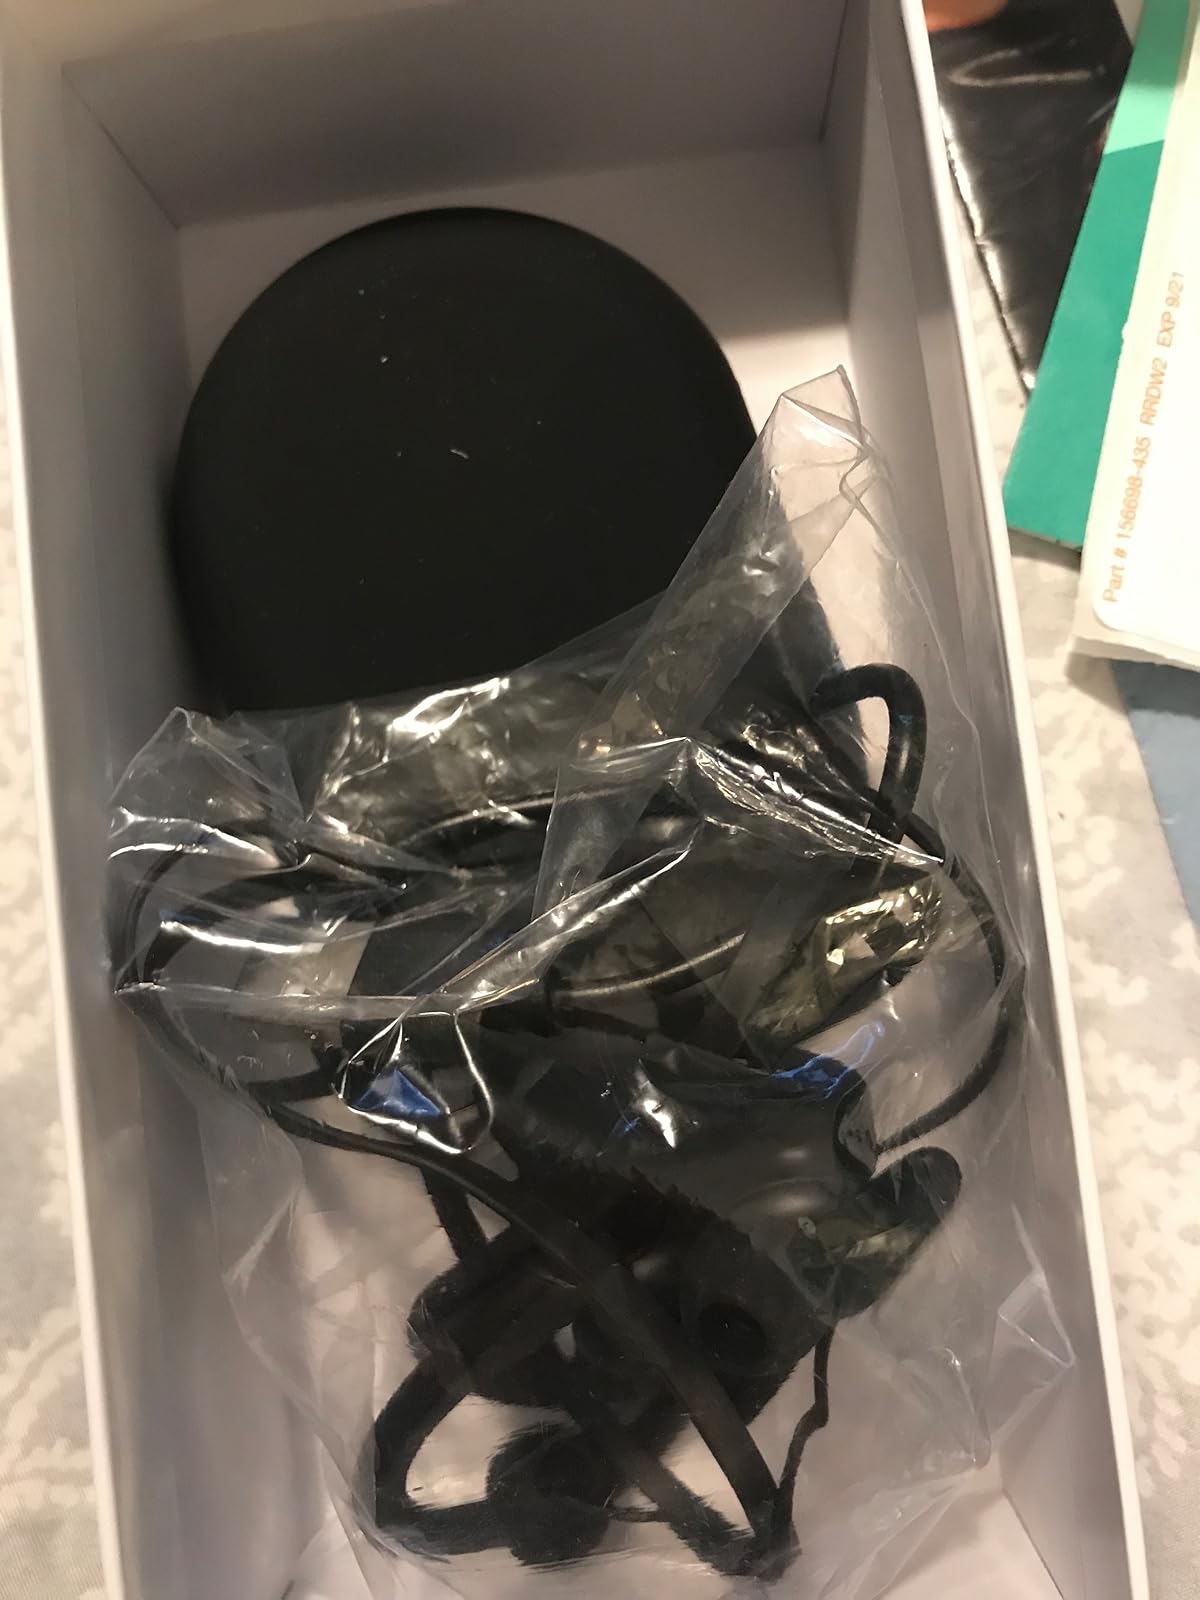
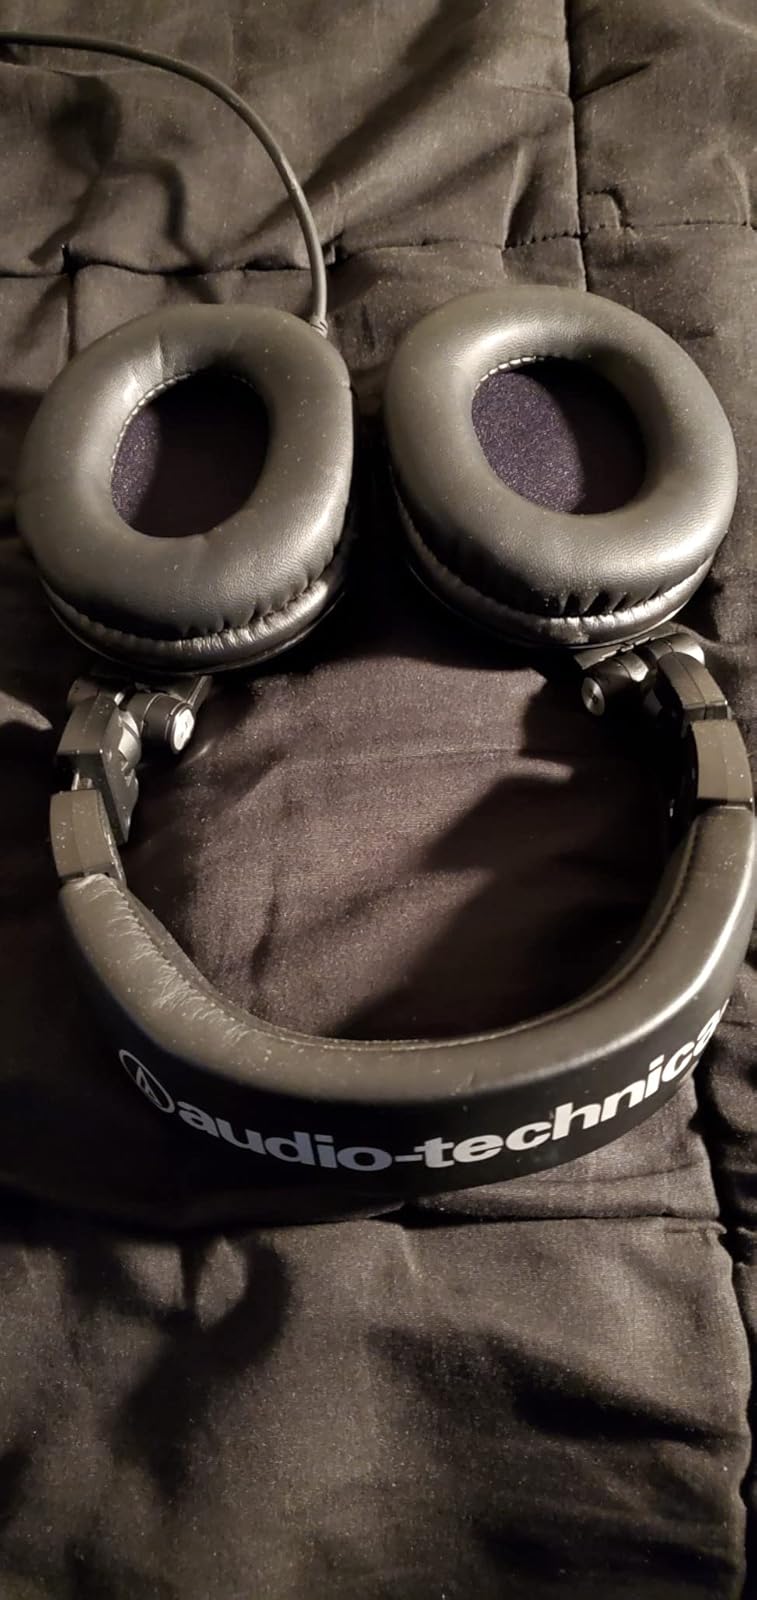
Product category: headphones
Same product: no